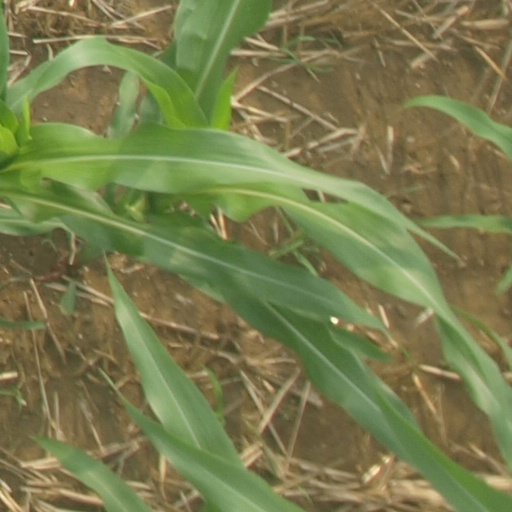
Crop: maize; corn